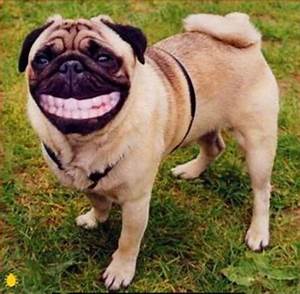
Label: dog